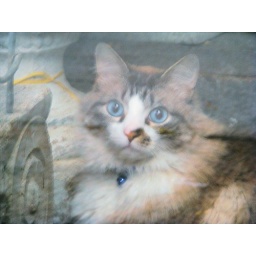
This is the cat that the sign in my &amp;quot;signs&amp;quot; set refers to.